Dorian Babunski

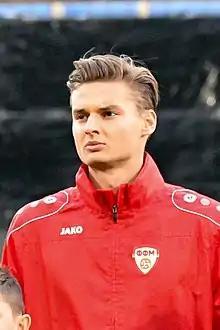
Babunski playing for Macedonia U21 team

Dorian Babunski Hristovski (born 29 August 1996) is a Macedonian professional footballer who plays as a forward for Hungarian club Nyíregyháza Spartacus FC.